South Park, Oxford

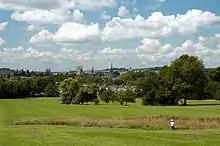
View across South Park

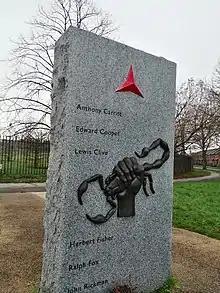
Located on Headington Road is the Oxford Spanish Civil War memorial, dedicated to Oxford residents who joined the International Brigades during the Spanish Civil War and died fighting against fascist forces backed by Hitler and Mussolini

South Park is a park on Headington Hill in east Oxford, England. It is the largest park within Oxford city limits. A good view of the city centre with its historic spires and towers of Oxford University can be obtained at the park's highest point, a favourite location for photographers.